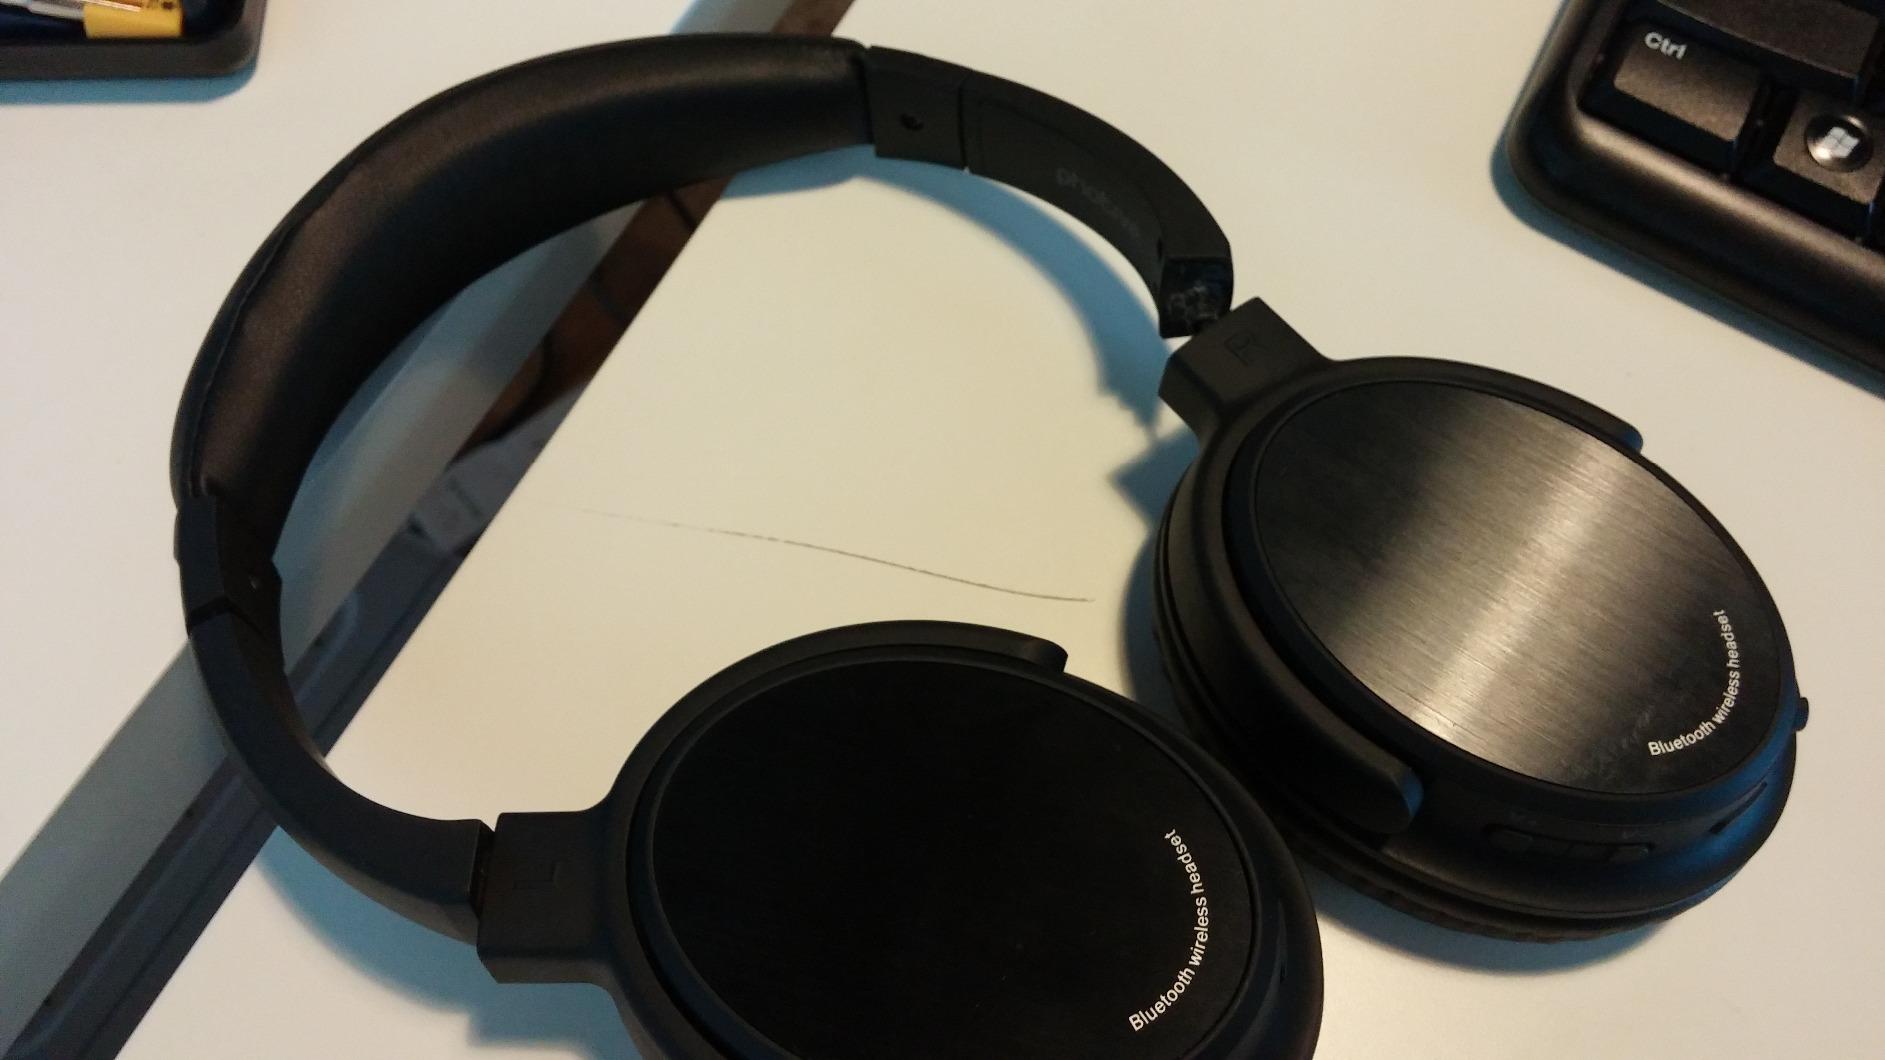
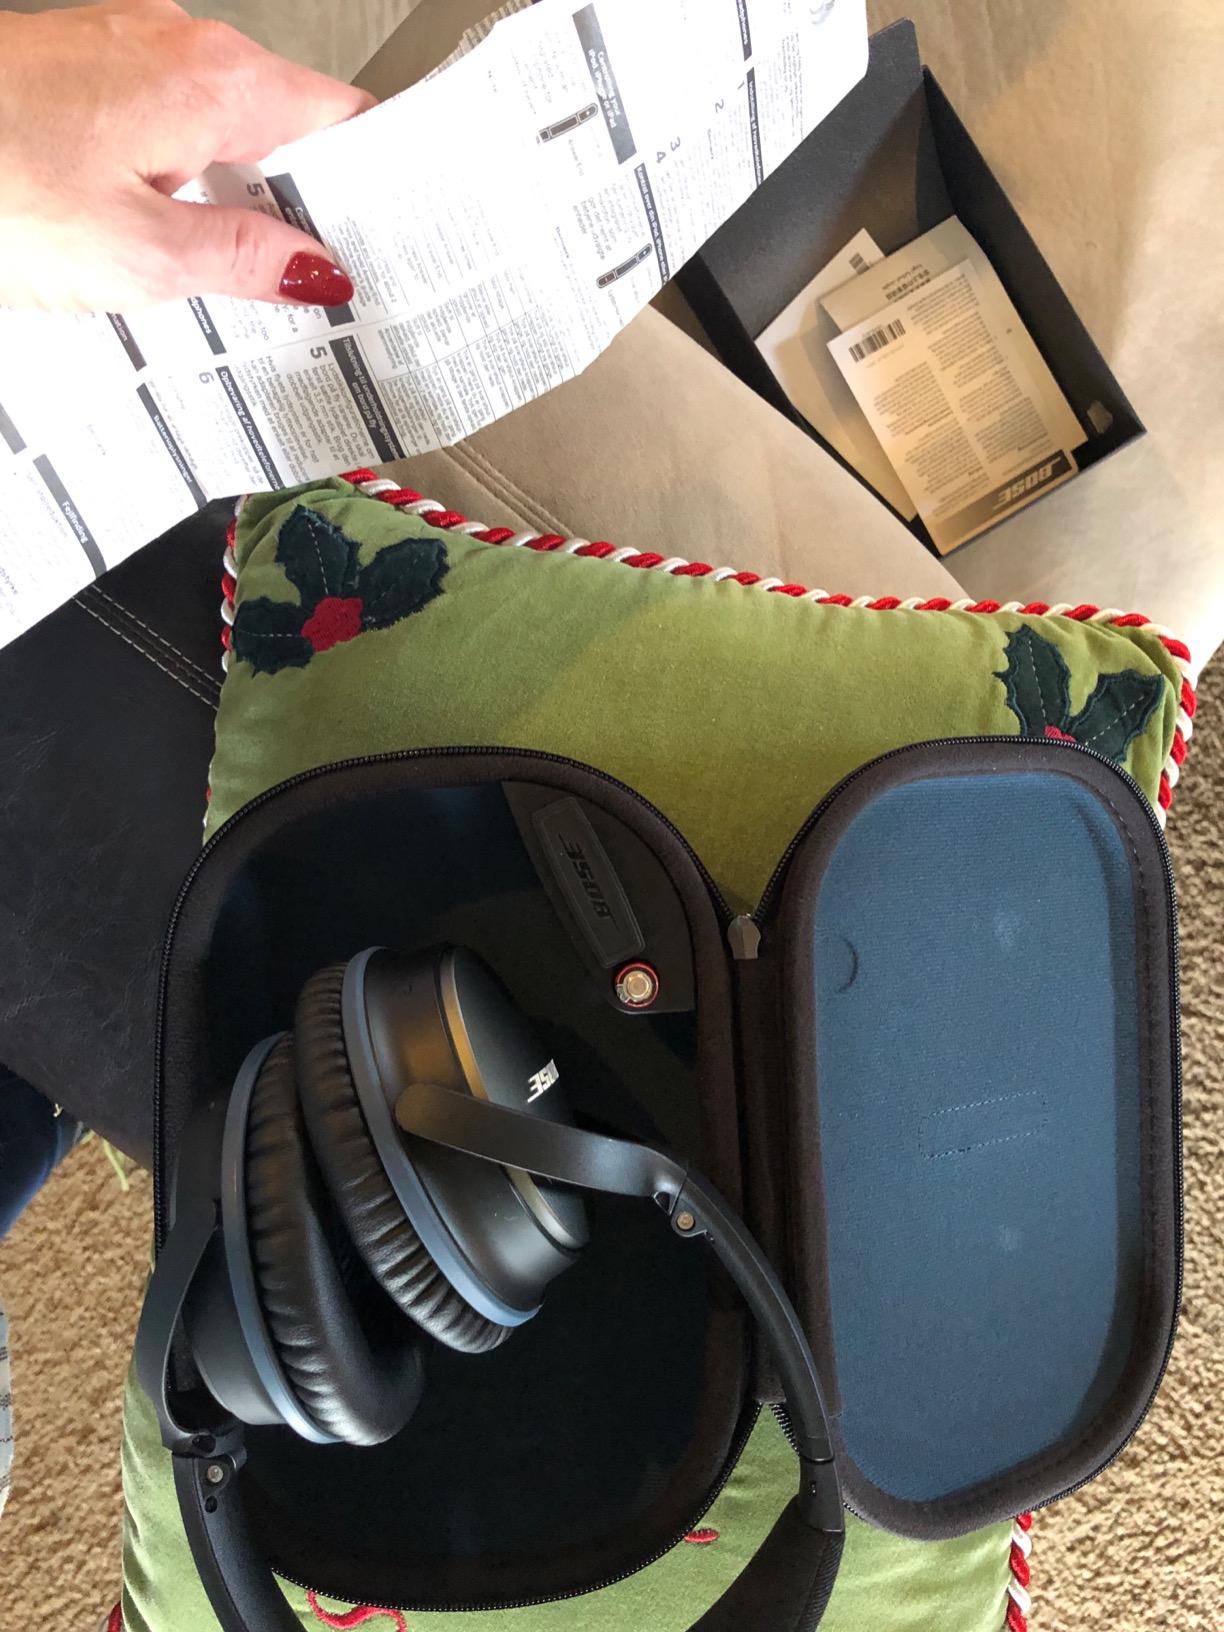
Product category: headphones
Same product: no